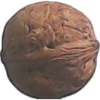
Label: walnut